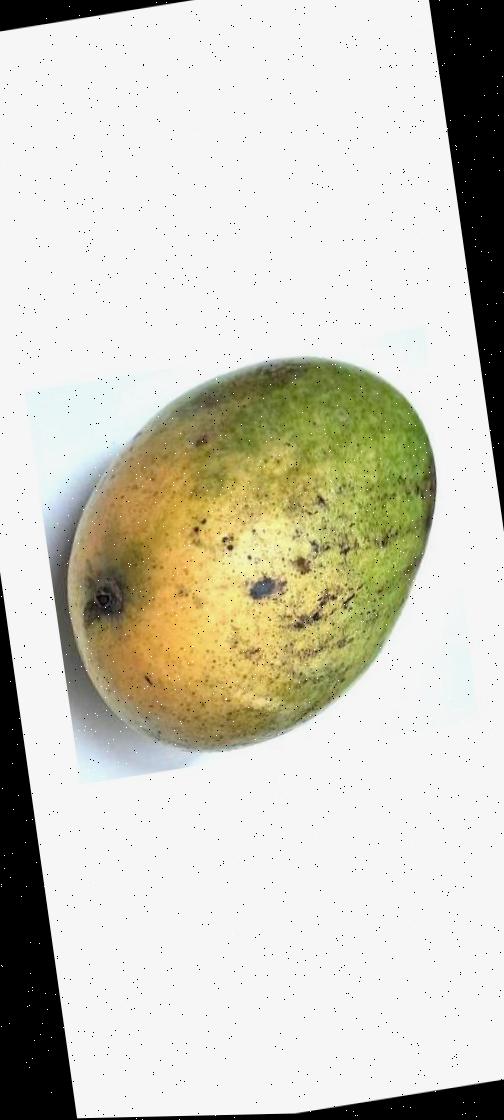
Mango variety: Rupali